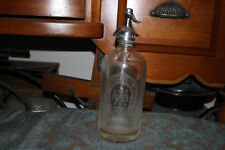
Waste category: glass